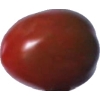
Label: tomato_cherry_maroon